Climate of Istanbul

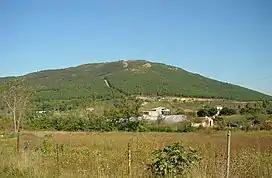
Vegetation on the Marmara coast is low-growing due to summer drought.

Istanbul experiences around 10–15 days of thunderstorms, with a primary peak in June, and another one in September. Unlike many central European cities, July and August are too dry to support a high amount of thunderstorms, and yet unlike many cities in the Mediterranean basin, winters are too cold and cloudy to support thunderstorms, causing two warm-season stormy periods with a summerly nadir in between.